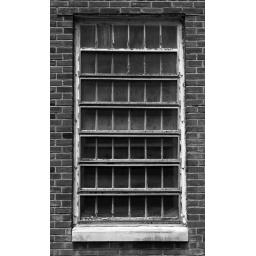
All the windows in the building were like this. They opened from the top and were too small to fit anyone through.